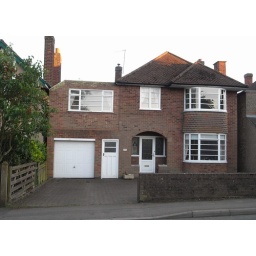
Another one of the last remaining curved window houses left in Northamptonshire.